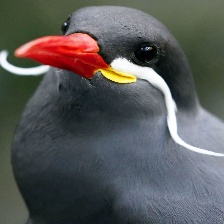
Species: INCA TERN
Scientific name: LAROSTERNA INCA